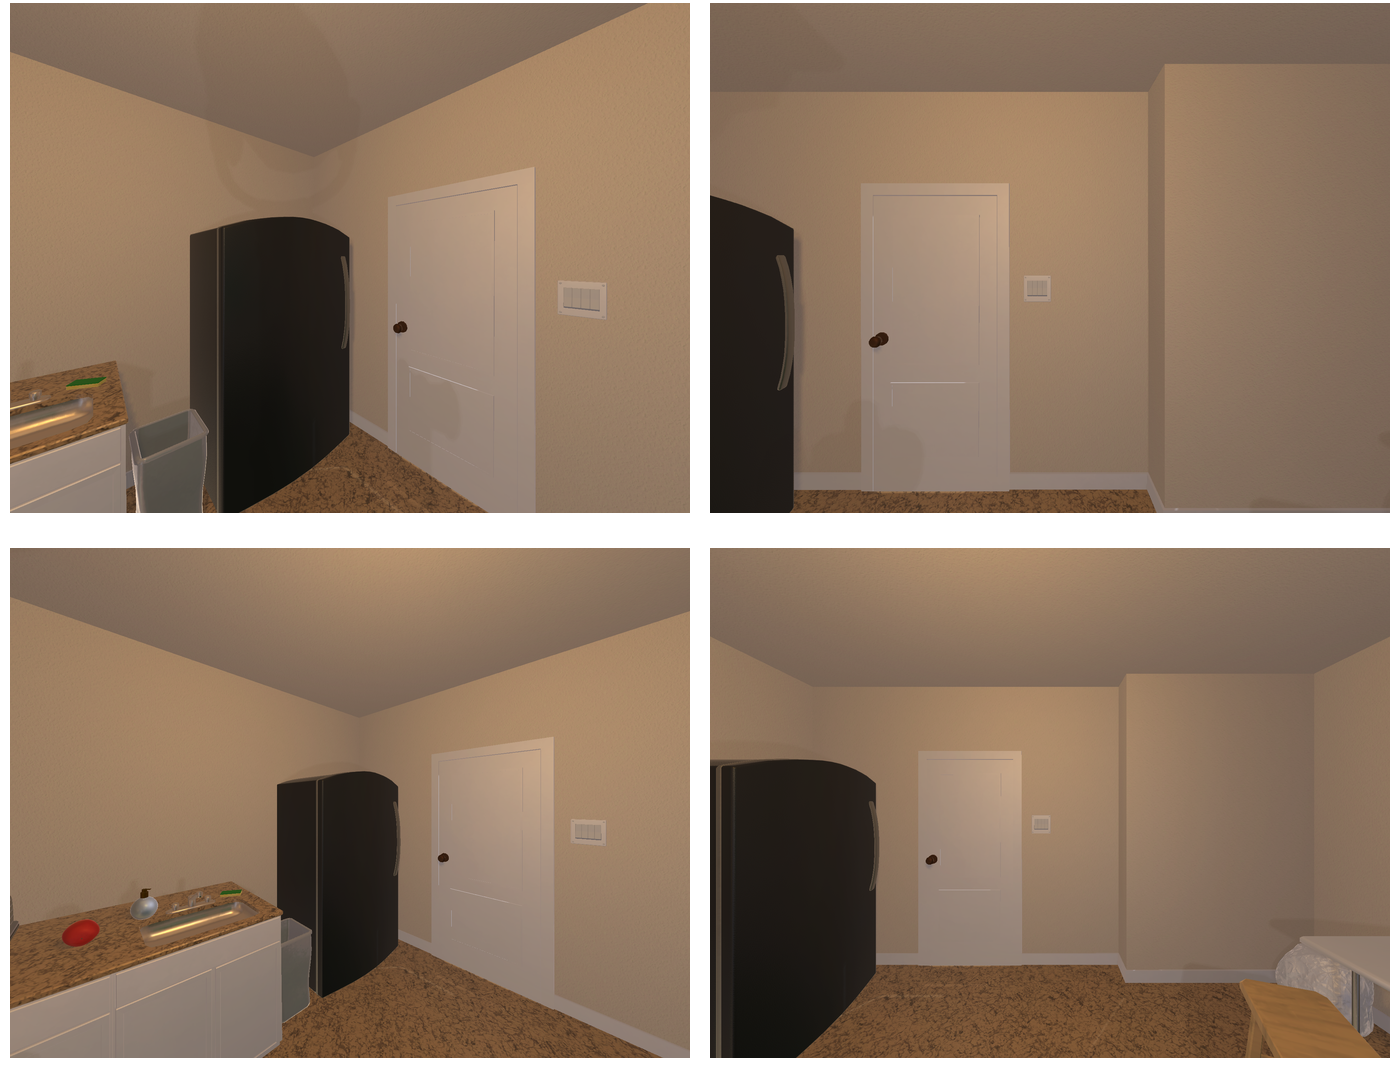Task instruction: Open the door.
Answer: {"task_instruction": "Open the door.", "nodes": ["handle", "door"], "edges": [{"functional_relationship": "openorclose", "object1": "handle", "object2": "door", "spatial_relations": ["left_of", "in_front_of", "close"], "is_touching": true}], "action_type": "rotate", "function_type": "open_close_control"}